Dotrščina

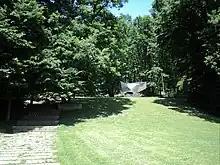
Access to the Dotrščina memorial area

Dotrščina is a forest park in the northeast of Zagreb, Croatia. It is a protected area as the Dotrščina Memorial Cemetery and Park of the Revolution, because it is the historical site of mass executions in World War II. It is located north of the Maksimir forest park and south of the Medvednica mountain, and includes 365 cadastral acres (approx. 2 km), mostly of forested area.